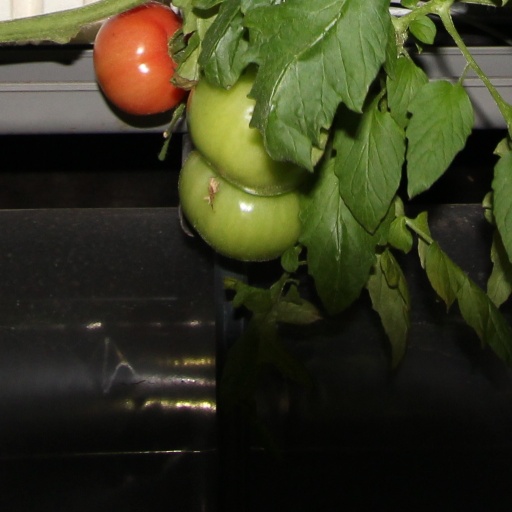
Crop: tomato